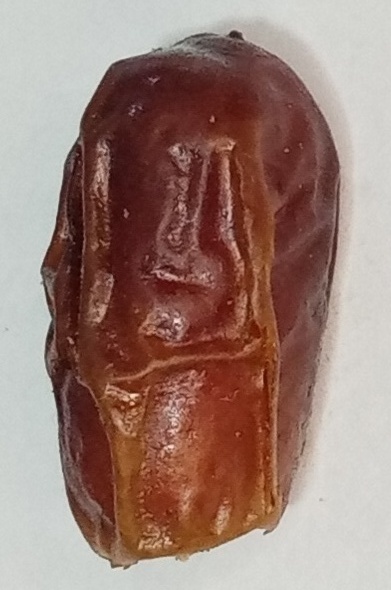
Variety: aseel
Size: large
Grade: grade-1